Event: Nepal Earthquake
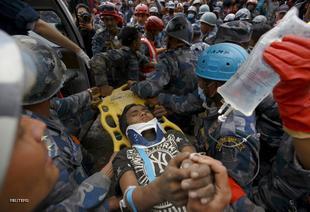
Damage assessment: damage